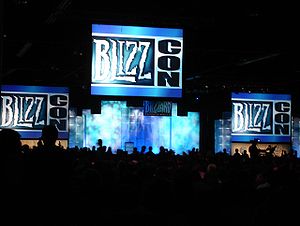
BlizzCon
BlizzCon 2007
BlizzCon er et konvent, der holdes af Blizzard Entertainment for at fejre deres store franchises: Warcraft, Starcraft, Diablo og Overwatch. Det blev afholdt for første gang i oktober 2005 i Anaheim Convention Center, der ligger i Anaheim, Californien i USA. BlizzCon har siden været afholdt som det fremgår af nedestående skema.